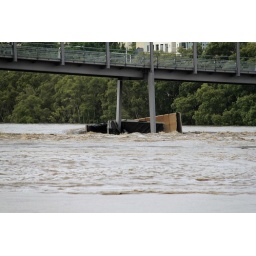
Boats under the walking bridge